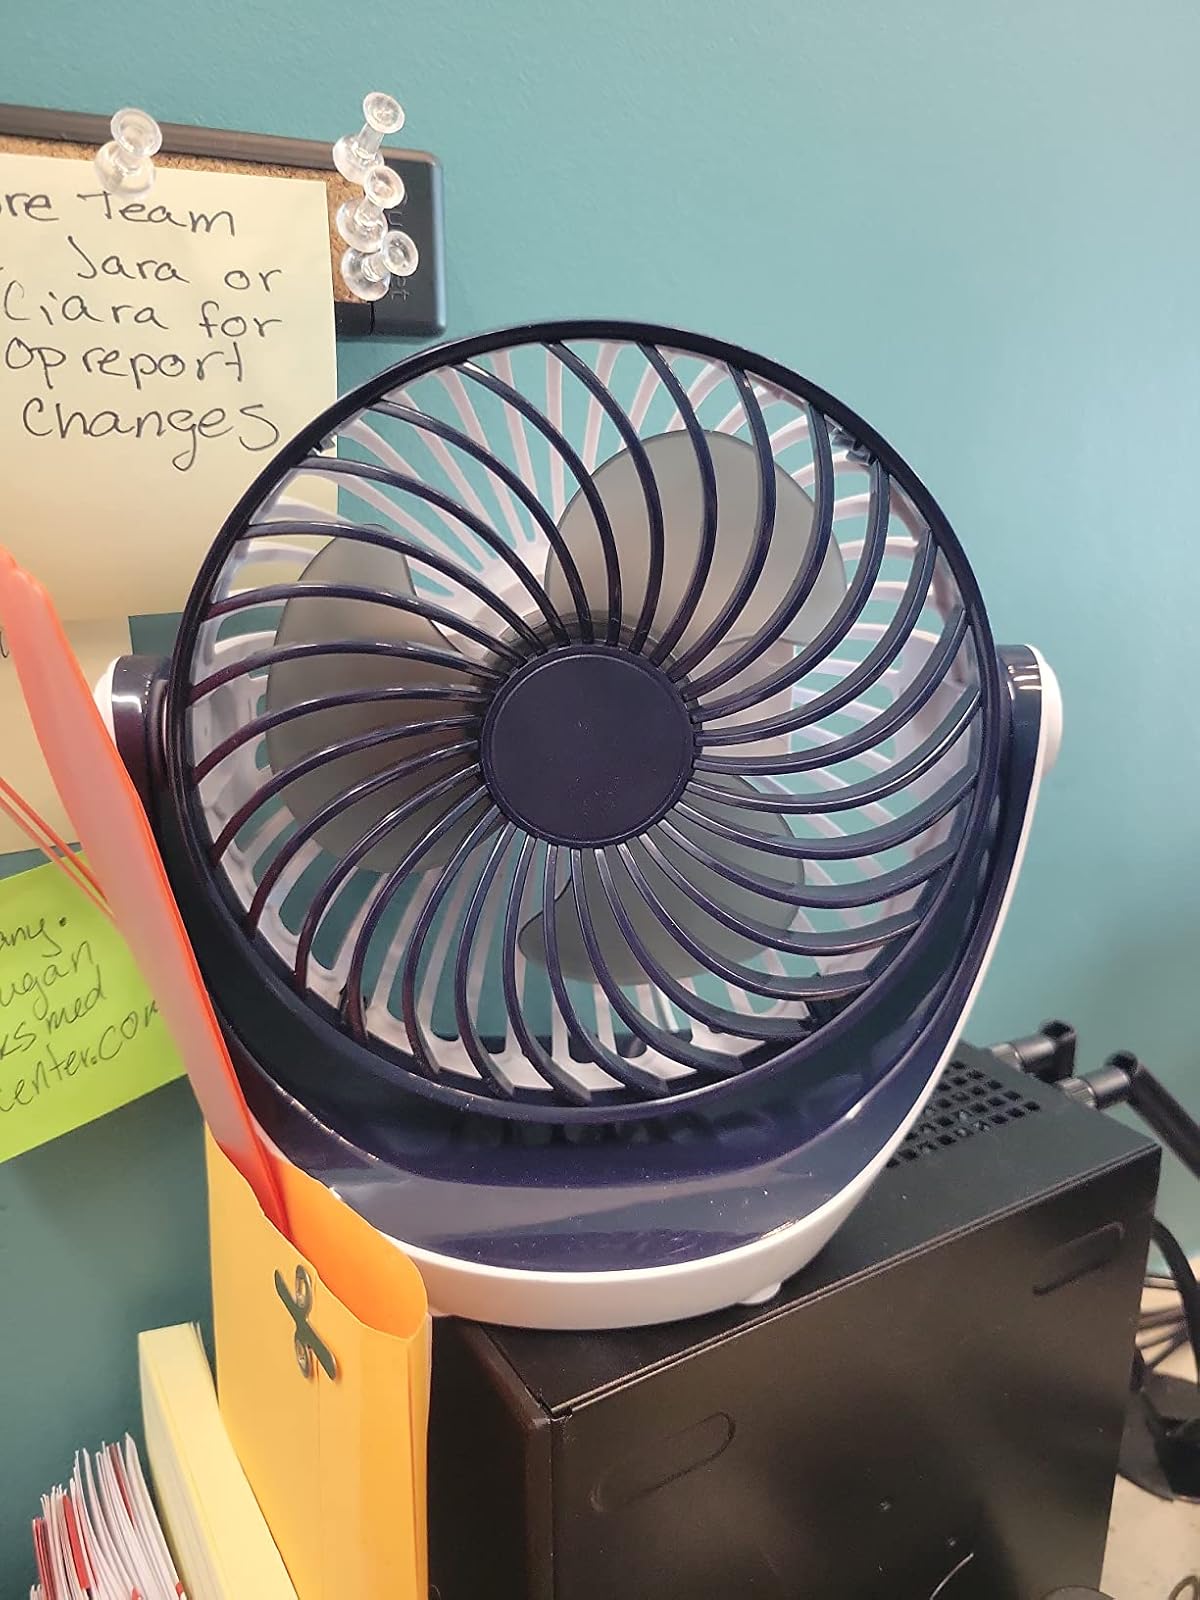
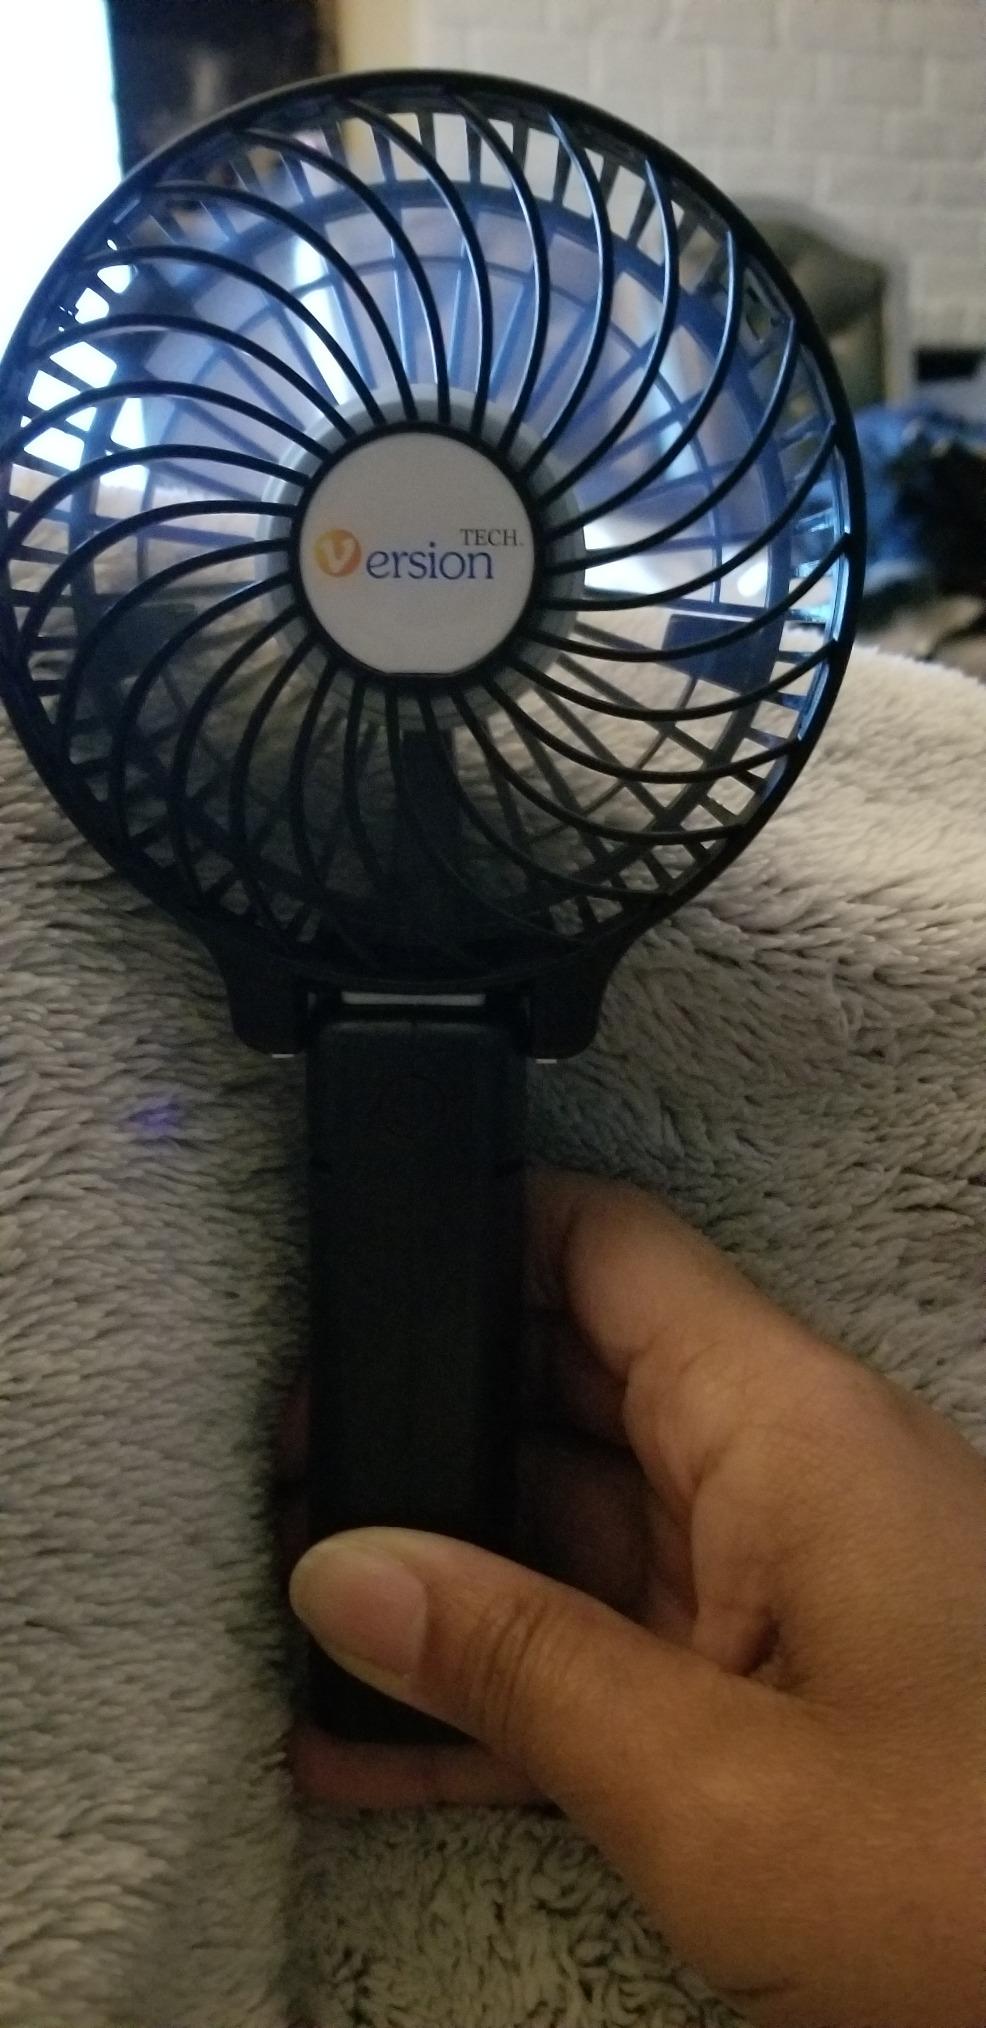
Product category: fan
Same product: no